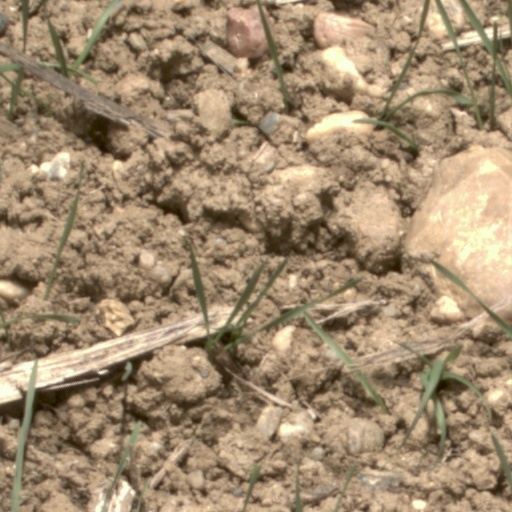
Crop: wheat